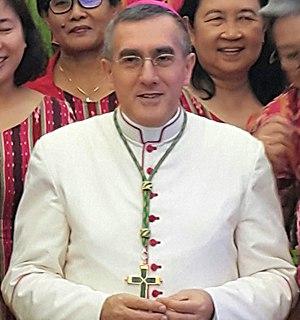
Piero Pioppo est un prélat catholique italien, nonce apostolique en Indonésie depuis 2017.